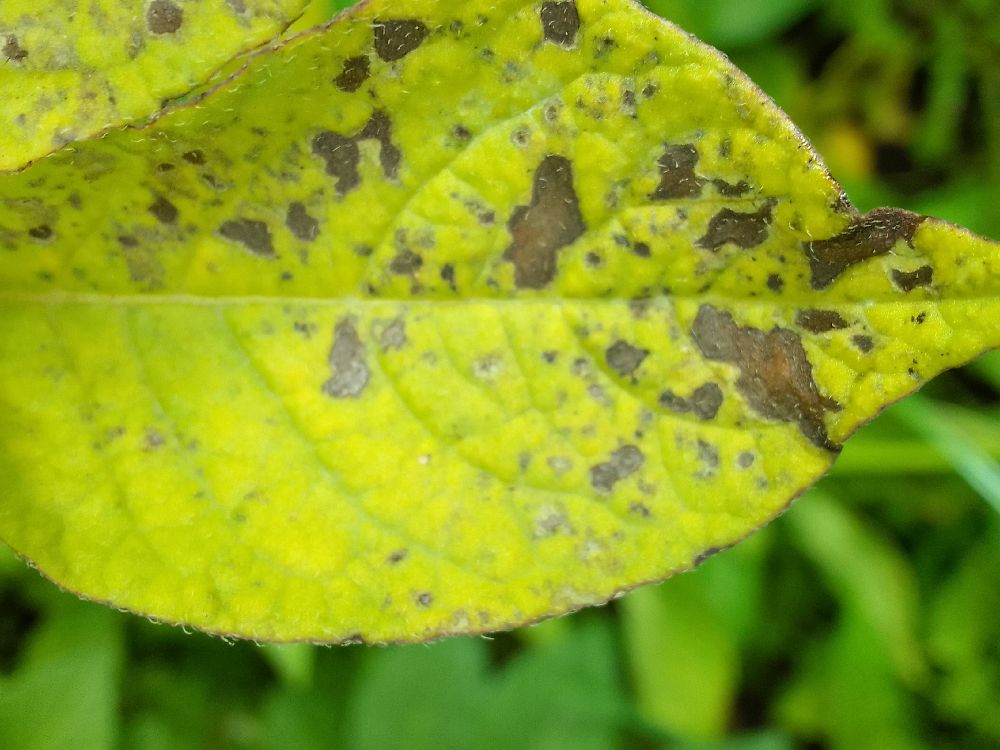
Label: Early blight